Oliver Bonas

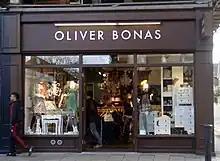
Oliver Bonas, Lordship Lane, East Dulwich, London in 2008

Oliver Bonas is a UK-based homeware and fashion chain. Founded in 1993 by Oliver Tress, as of 2023, there are 83 stores in the UK. Tress is the chief executive. It is headquartered in Chessington, South West London.